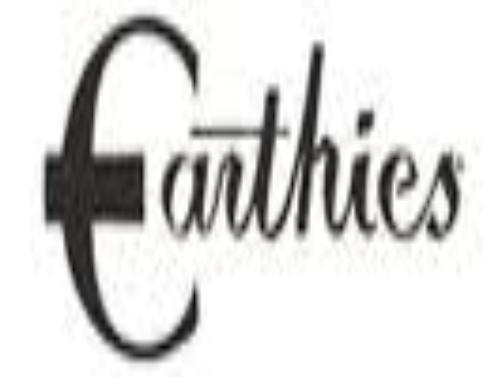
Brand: Earthies
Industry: Clothes